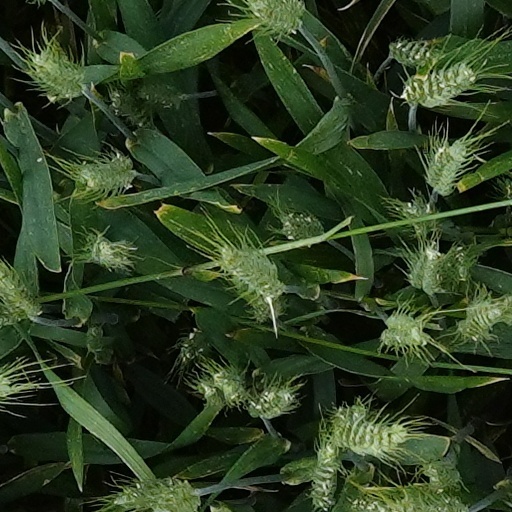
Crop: wheat